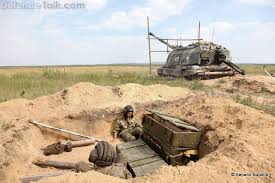
Label: 2S19_MSTA